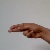
The image shows a hand gesture representing the letter 'H' in Indian Sign Language.